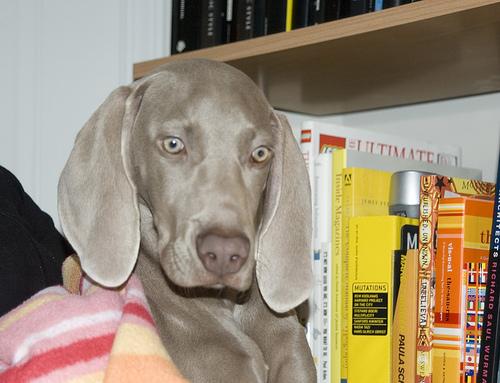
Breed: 235-n000096-Weimaraner